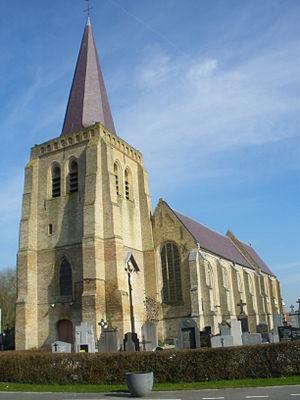
Vue de l'église Saint-Sylvestre de West-Cappel. This building is classé au titre des Monuments Historiques. It is indexed in the Base Mérimée, a database of architectural heritage maintained by the French Ministry of Culture,
Cet article recense une partie des monuments historiques du Nord, en France.
West-Cappel est une commune française, située dans le département du Nord en région Hauts-de-France.
Cet article recense les monuments historiques français classés en 1958.